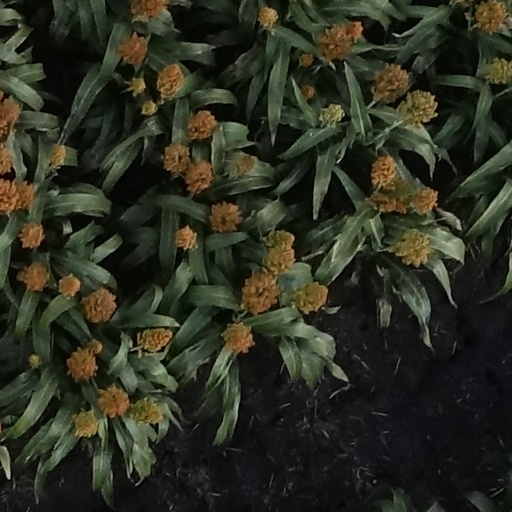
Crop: sorghum